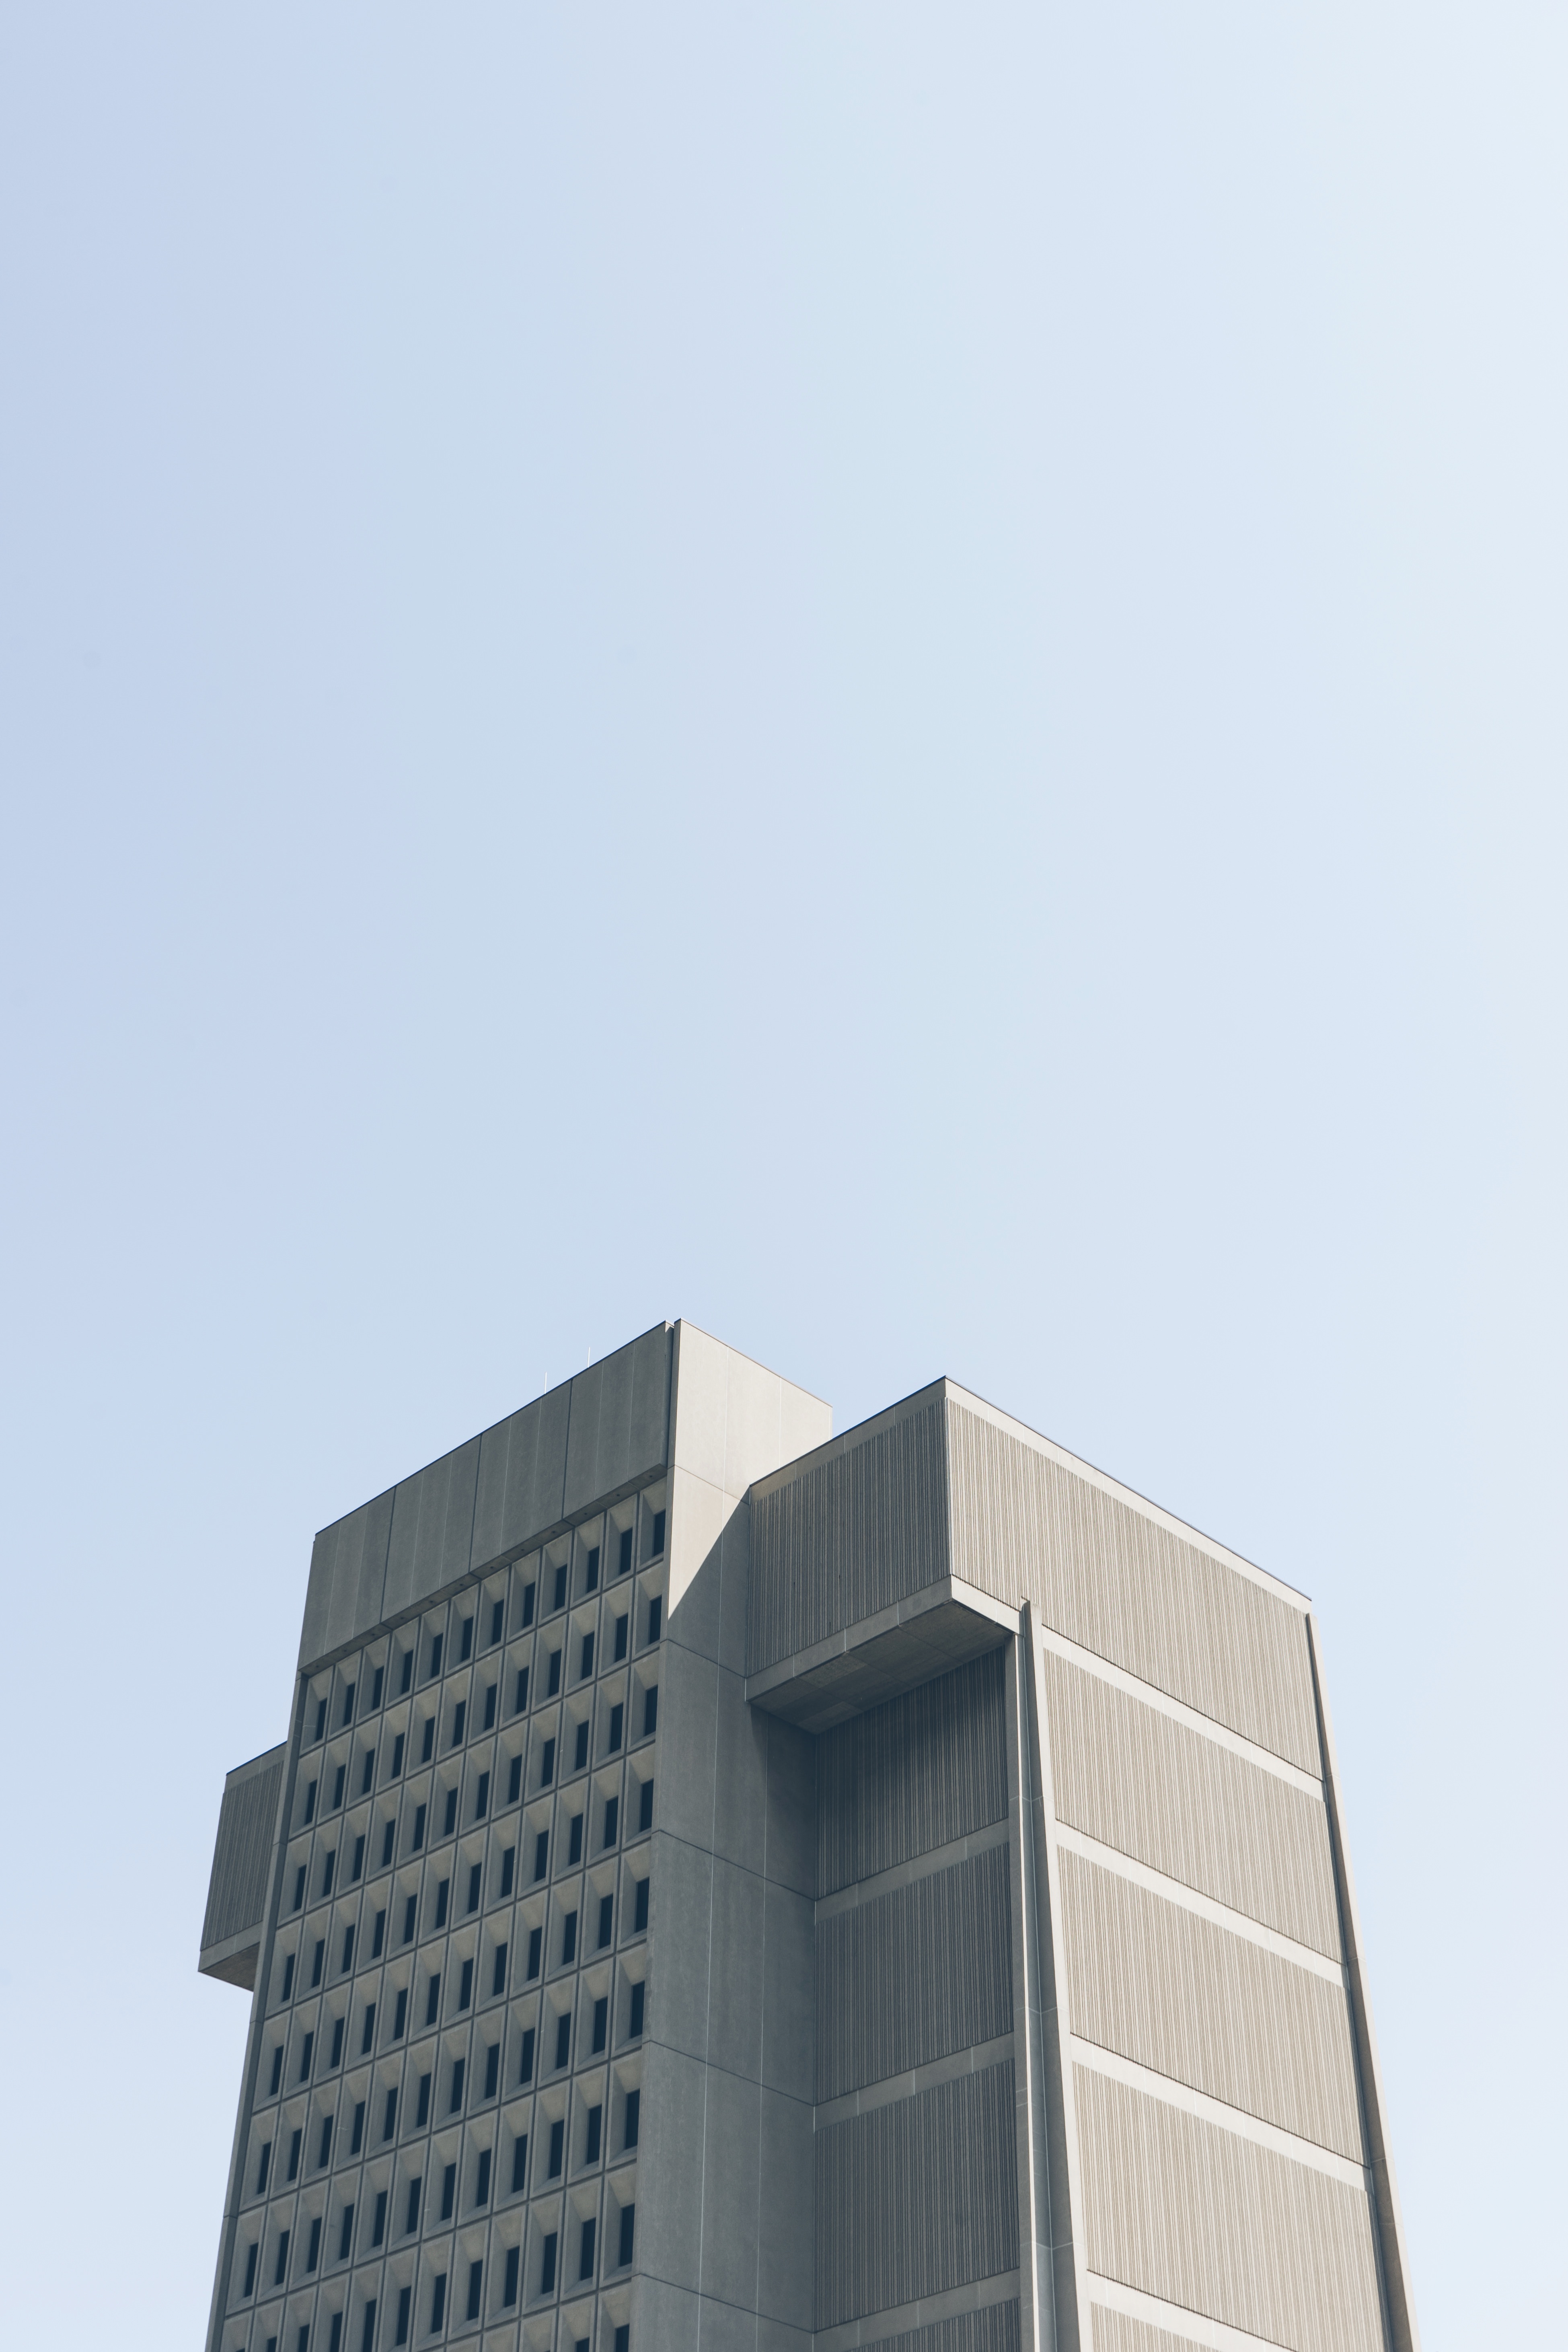
architecture, window, building, skyscraper, tower, facade, exterior, professional, tower block, headquarters